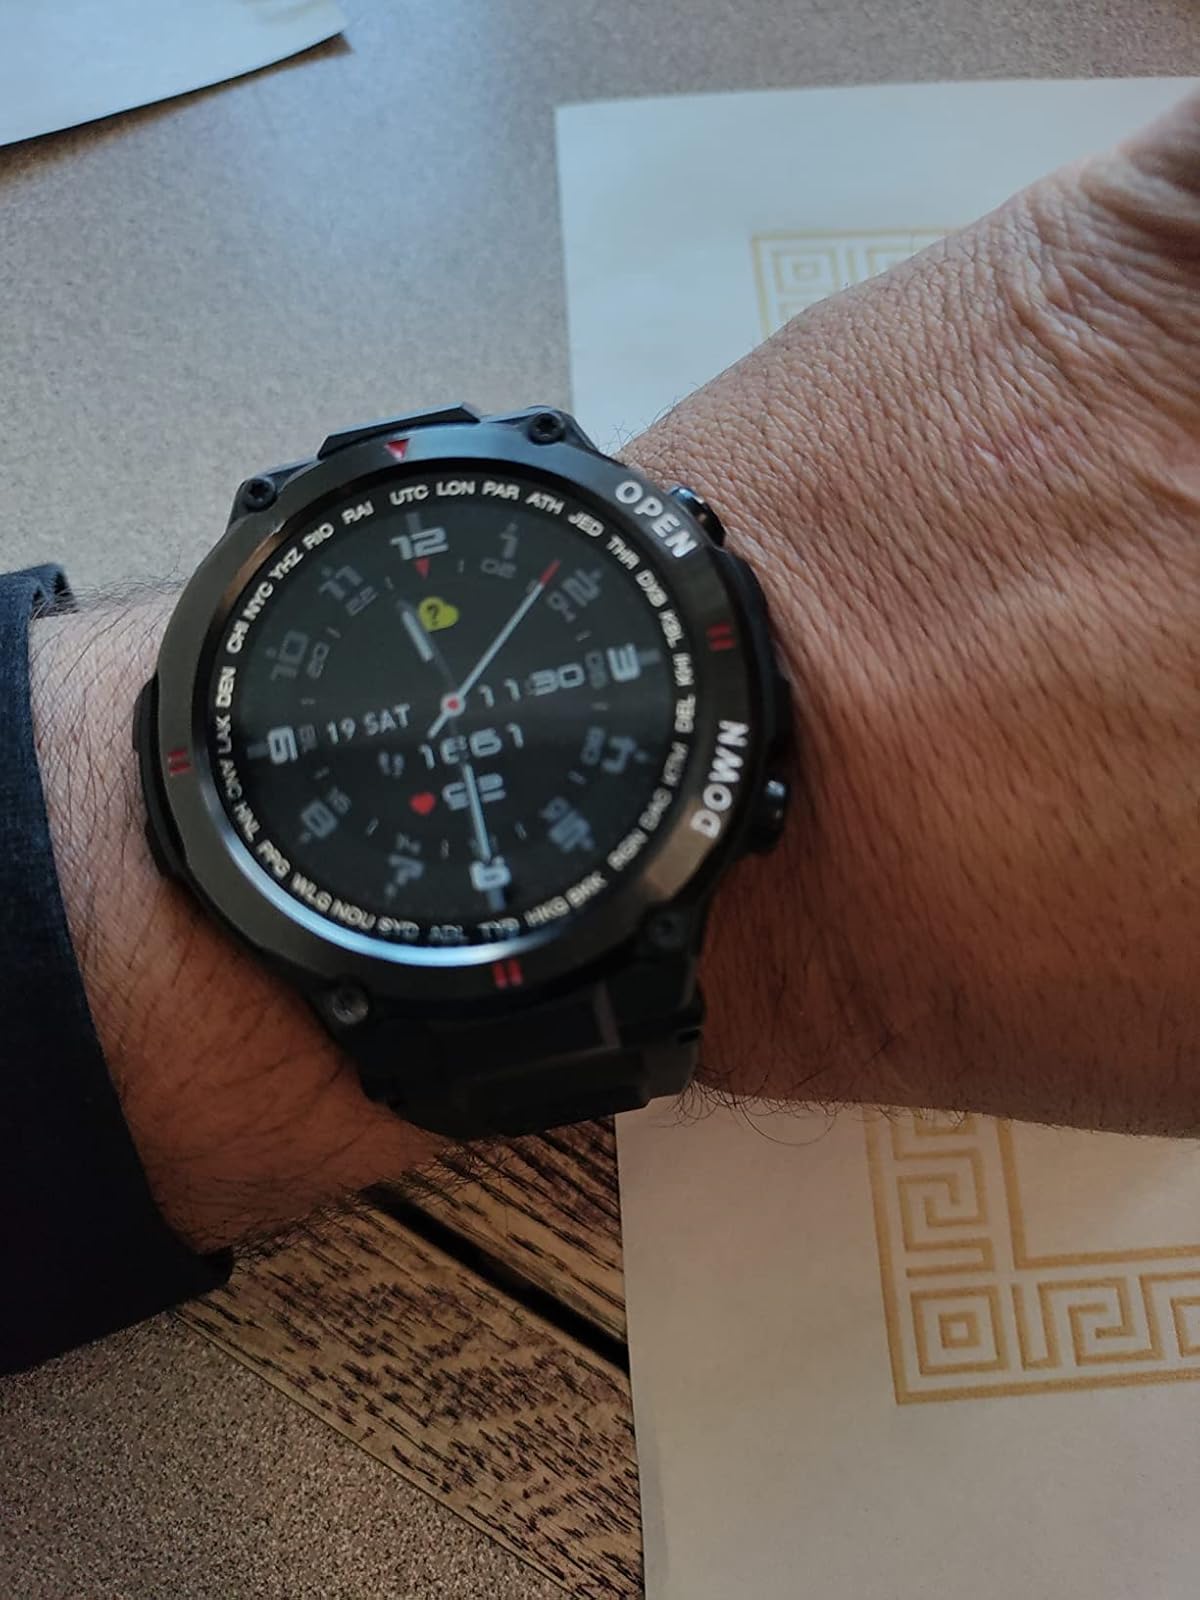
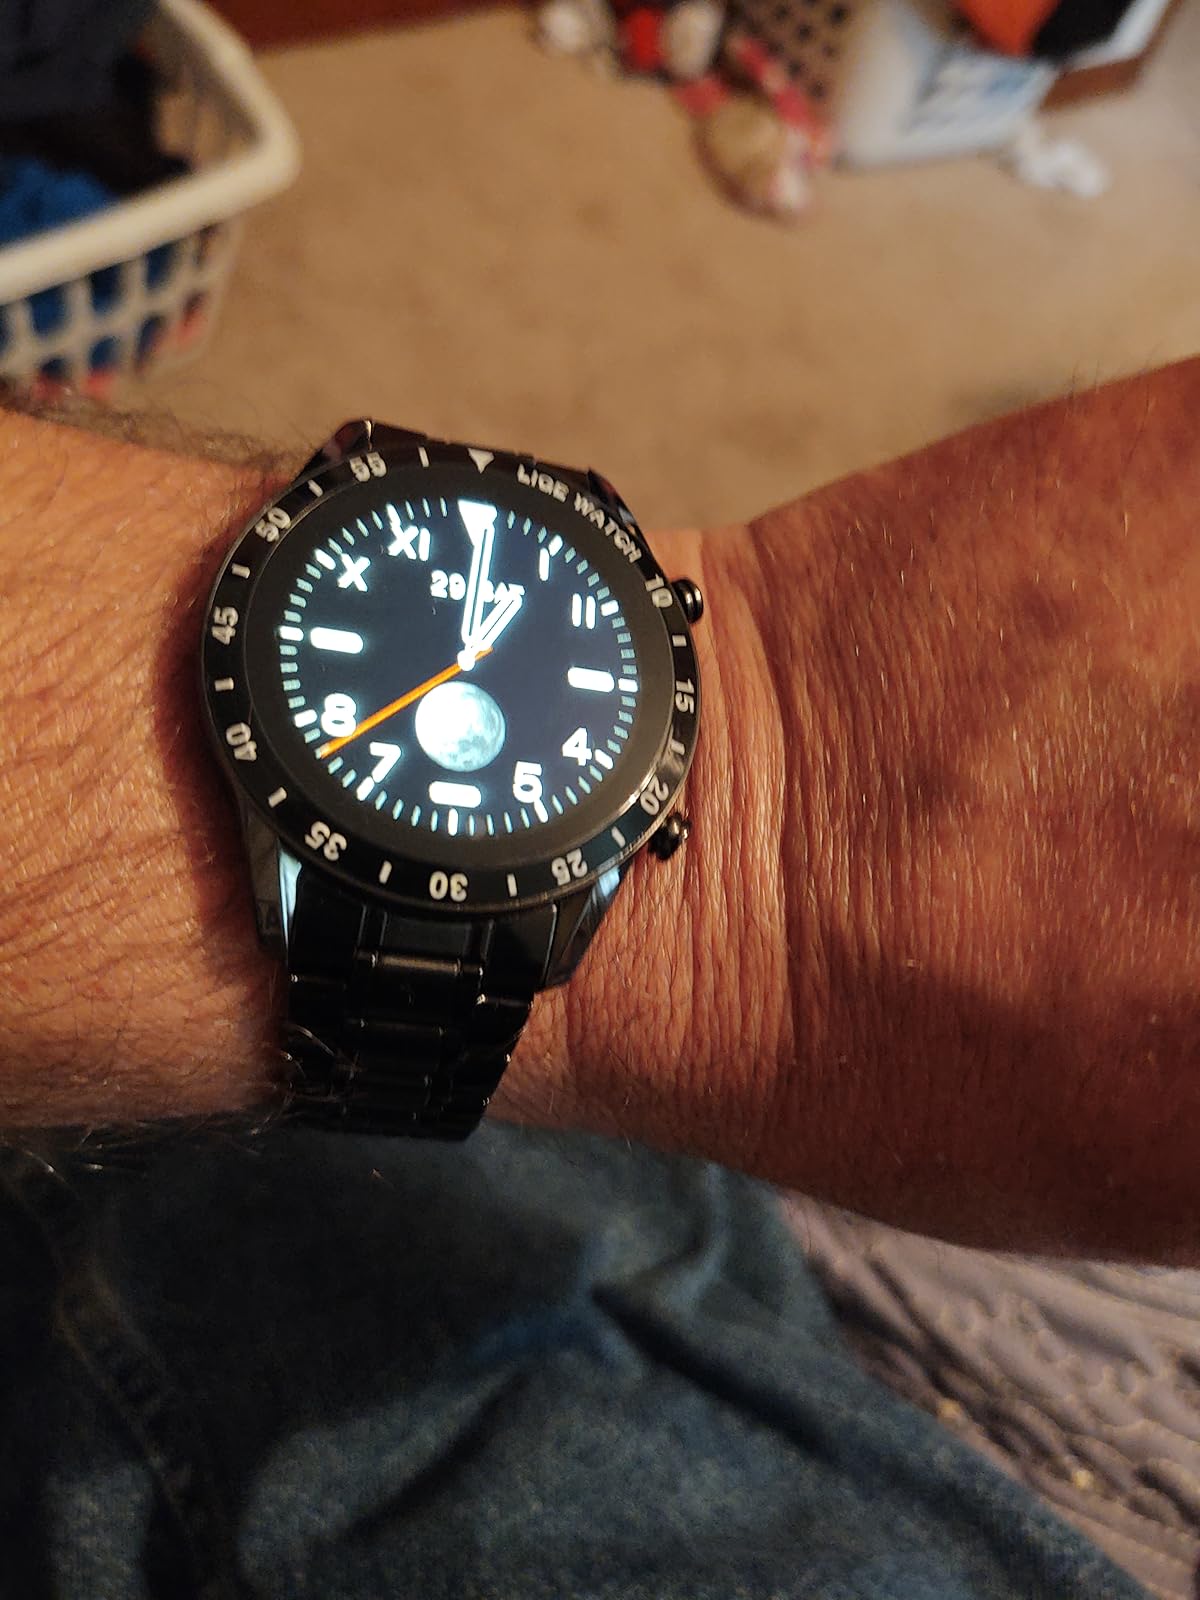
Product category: smartwatch
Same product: no